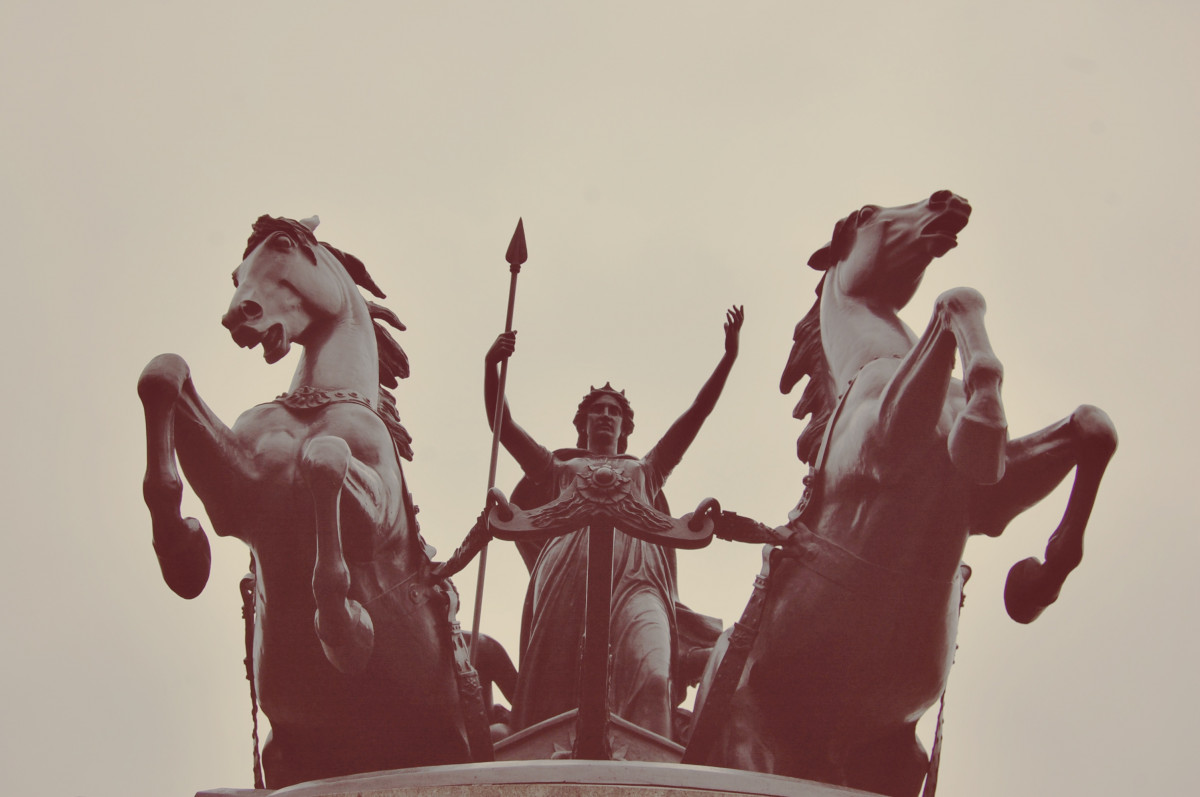
Tags: statue, red, color, performance art, sculpture, illustration